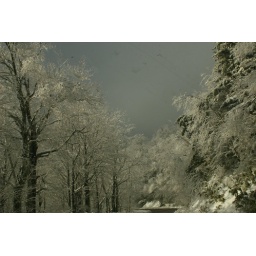
yet another winter storm - highway 221 near blowing rock nc- february 6, 2010